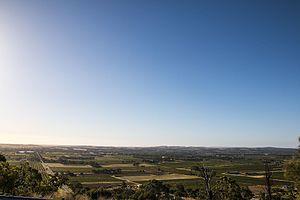
Vignoble de la Barossa Valley
La Vallée de la Barossa est une importante région touristique de l'Australie-Méridionale à 60 km au nord-est d'Adélaïde, en particulier grâce au vignoble de la Barossa Valley.